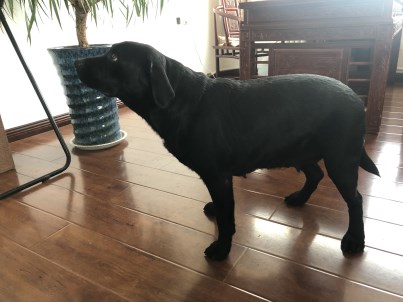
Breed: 3580-n000122-Labrador_retriever